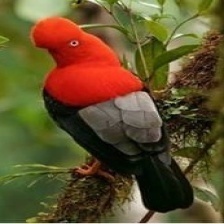
Species: COCK OF THE  ROCK
Scientific name: RUPICOLA